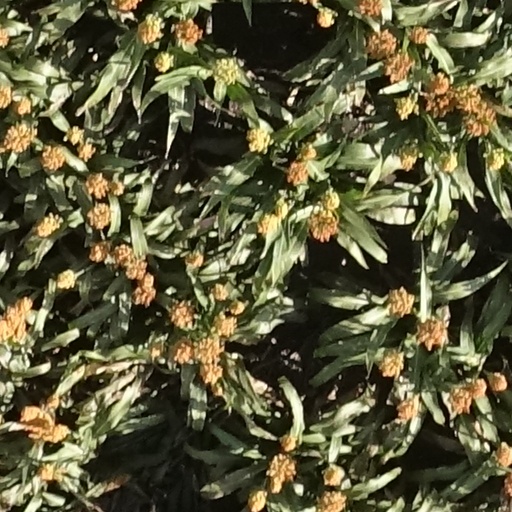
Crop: sorghum